The Turbulent Term of Tyke Tiler

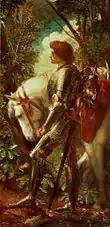
The character Danny Price is given the part of Sir Galahad in the school play and is inspired by the character's description "His strength was as the strength of ten, because his heart was pure".

There is an emphasis throughout the book on chivalry and heroism. When writing the book, Gene Kemp was keen for the schoolchildren in the story to have a background topic which they would learn about throughout their final term. Kemp chose King Arthur as the topic because she was inspired by the novel "The Sword in the Stone", considering it to be one of the finest children's books ever written. In an article on Arthurian antecedents in "The Turbulent Term of Tyke Tiler," Gill Vickery writes that the novel itself "is built on a framework of Arthurian myth and legend". In the novel, the student teacher Miss Honeywell reads T. H. White's "The Once and Future King" to Tyke's class, which they later perform as a play. The characters in the book largely resemble the characters they play in this performance: the part of King Arthur goes to Tyke's trusted friend Ian Pitt, the cunning Guinevere and Morgan le Fay go to unfavourable classmates Linda Stoatway and Lorraine Fairchild, and the part of noble Sir Galahad goes to Danny Price. In the story, Danny in particular is pleased to be compared to Sir Galahad and is inspired by the description "His strength was as the strength of ten, because his heart was pure". He resolves to live up to this comparison, which makes Tyke realise that he could not have stolen Mrs Somers' watch.